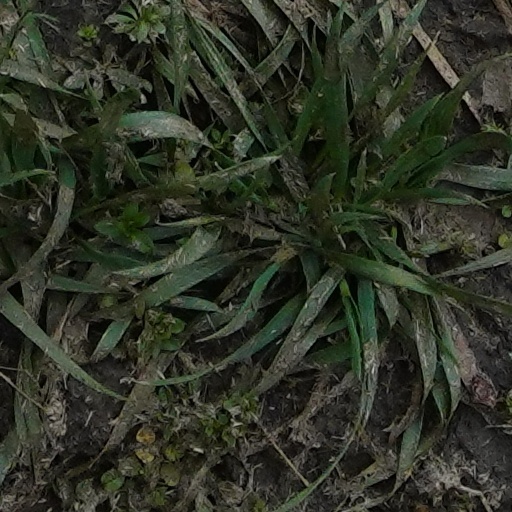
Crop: wheat